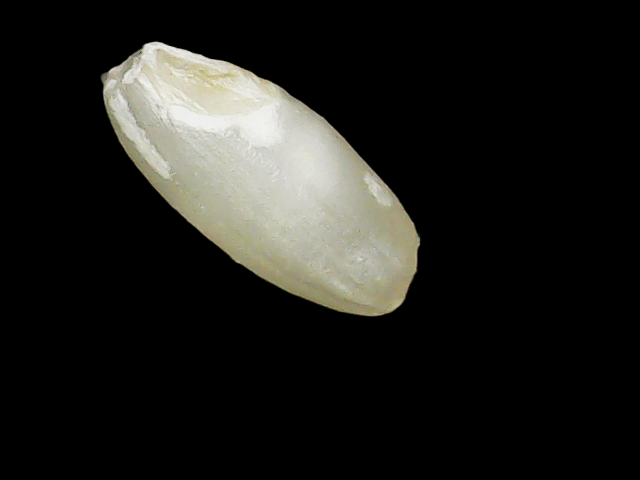
Rice variety: Binadhan8